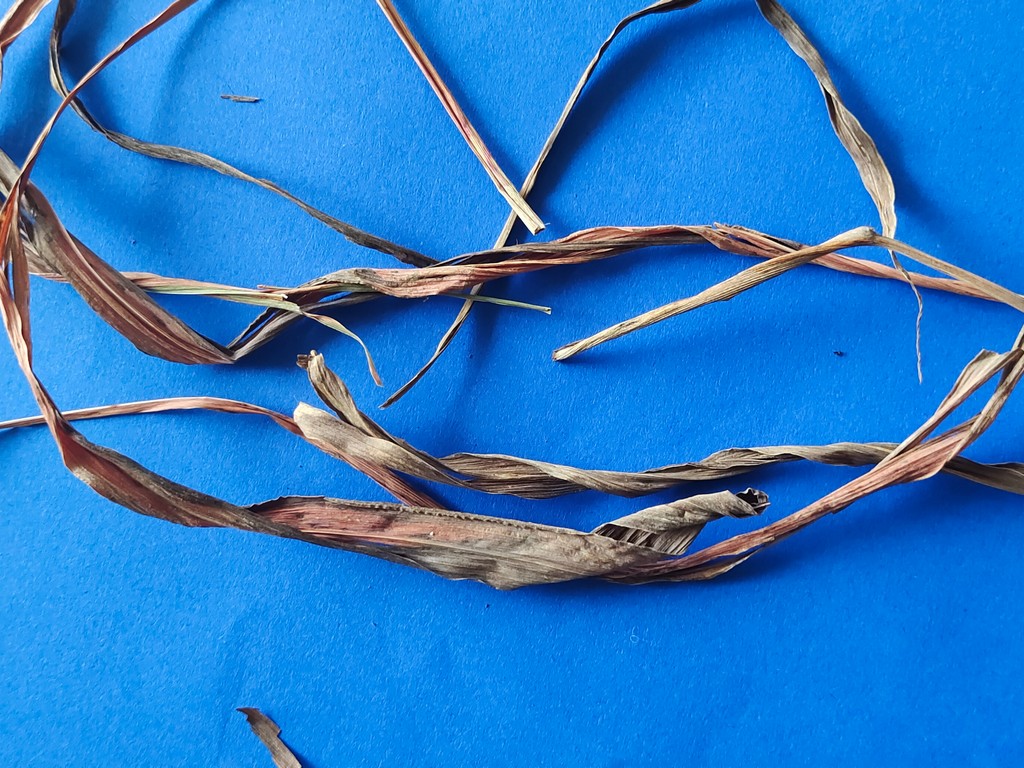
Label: Dried